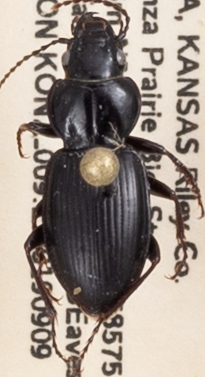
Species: Cyclotrachelus substriatus
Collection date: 2019-09-09
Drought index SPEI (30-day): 1.594
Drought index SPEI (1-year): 1.69
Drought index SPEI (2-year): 1.13